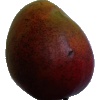
Label: red_mango